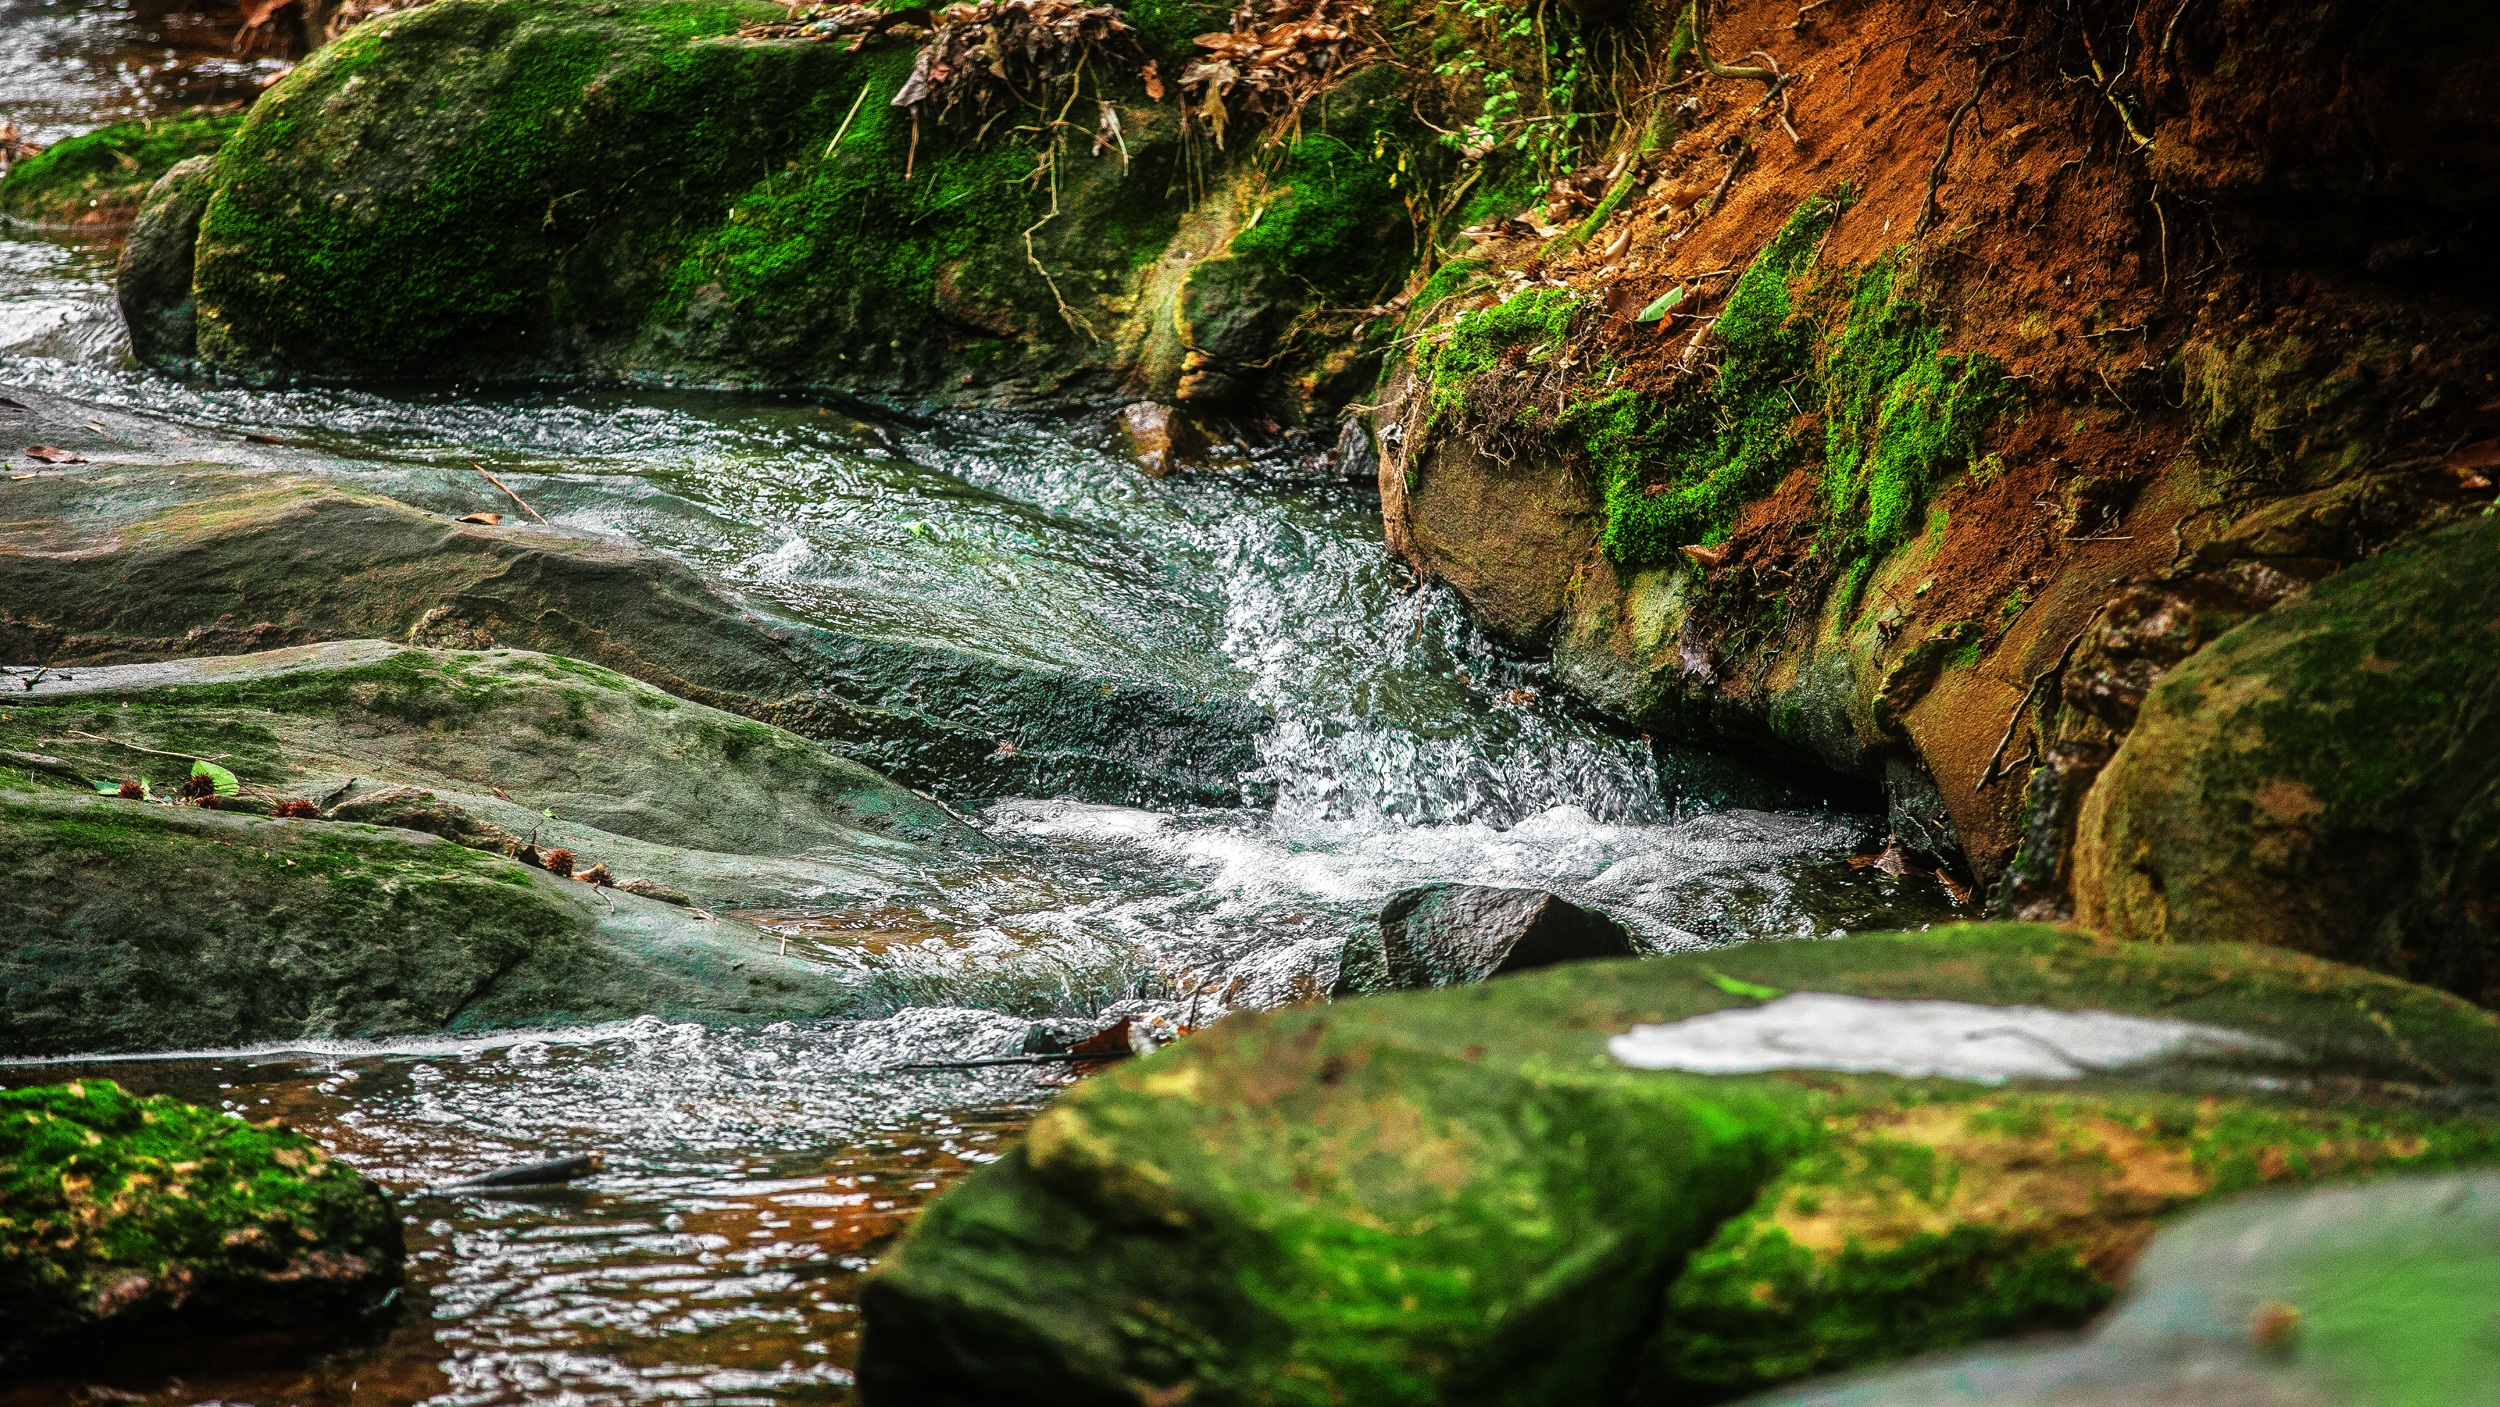
landscape, tree, water, nature, forest, grass, rock, waterfall, leaf, river, valley, moss, stream, brook, green, autumn, rapid, body of water, rocks, rainforest, water feature, watercourse, landform, bubbling, geographical feature